PalaRossini

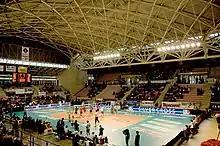
PalaRossini

Banca Marche Palace ( or PalaRossini) is an indoor sports arena, located in Ancona, Italy. The capacity is 6,500 people.